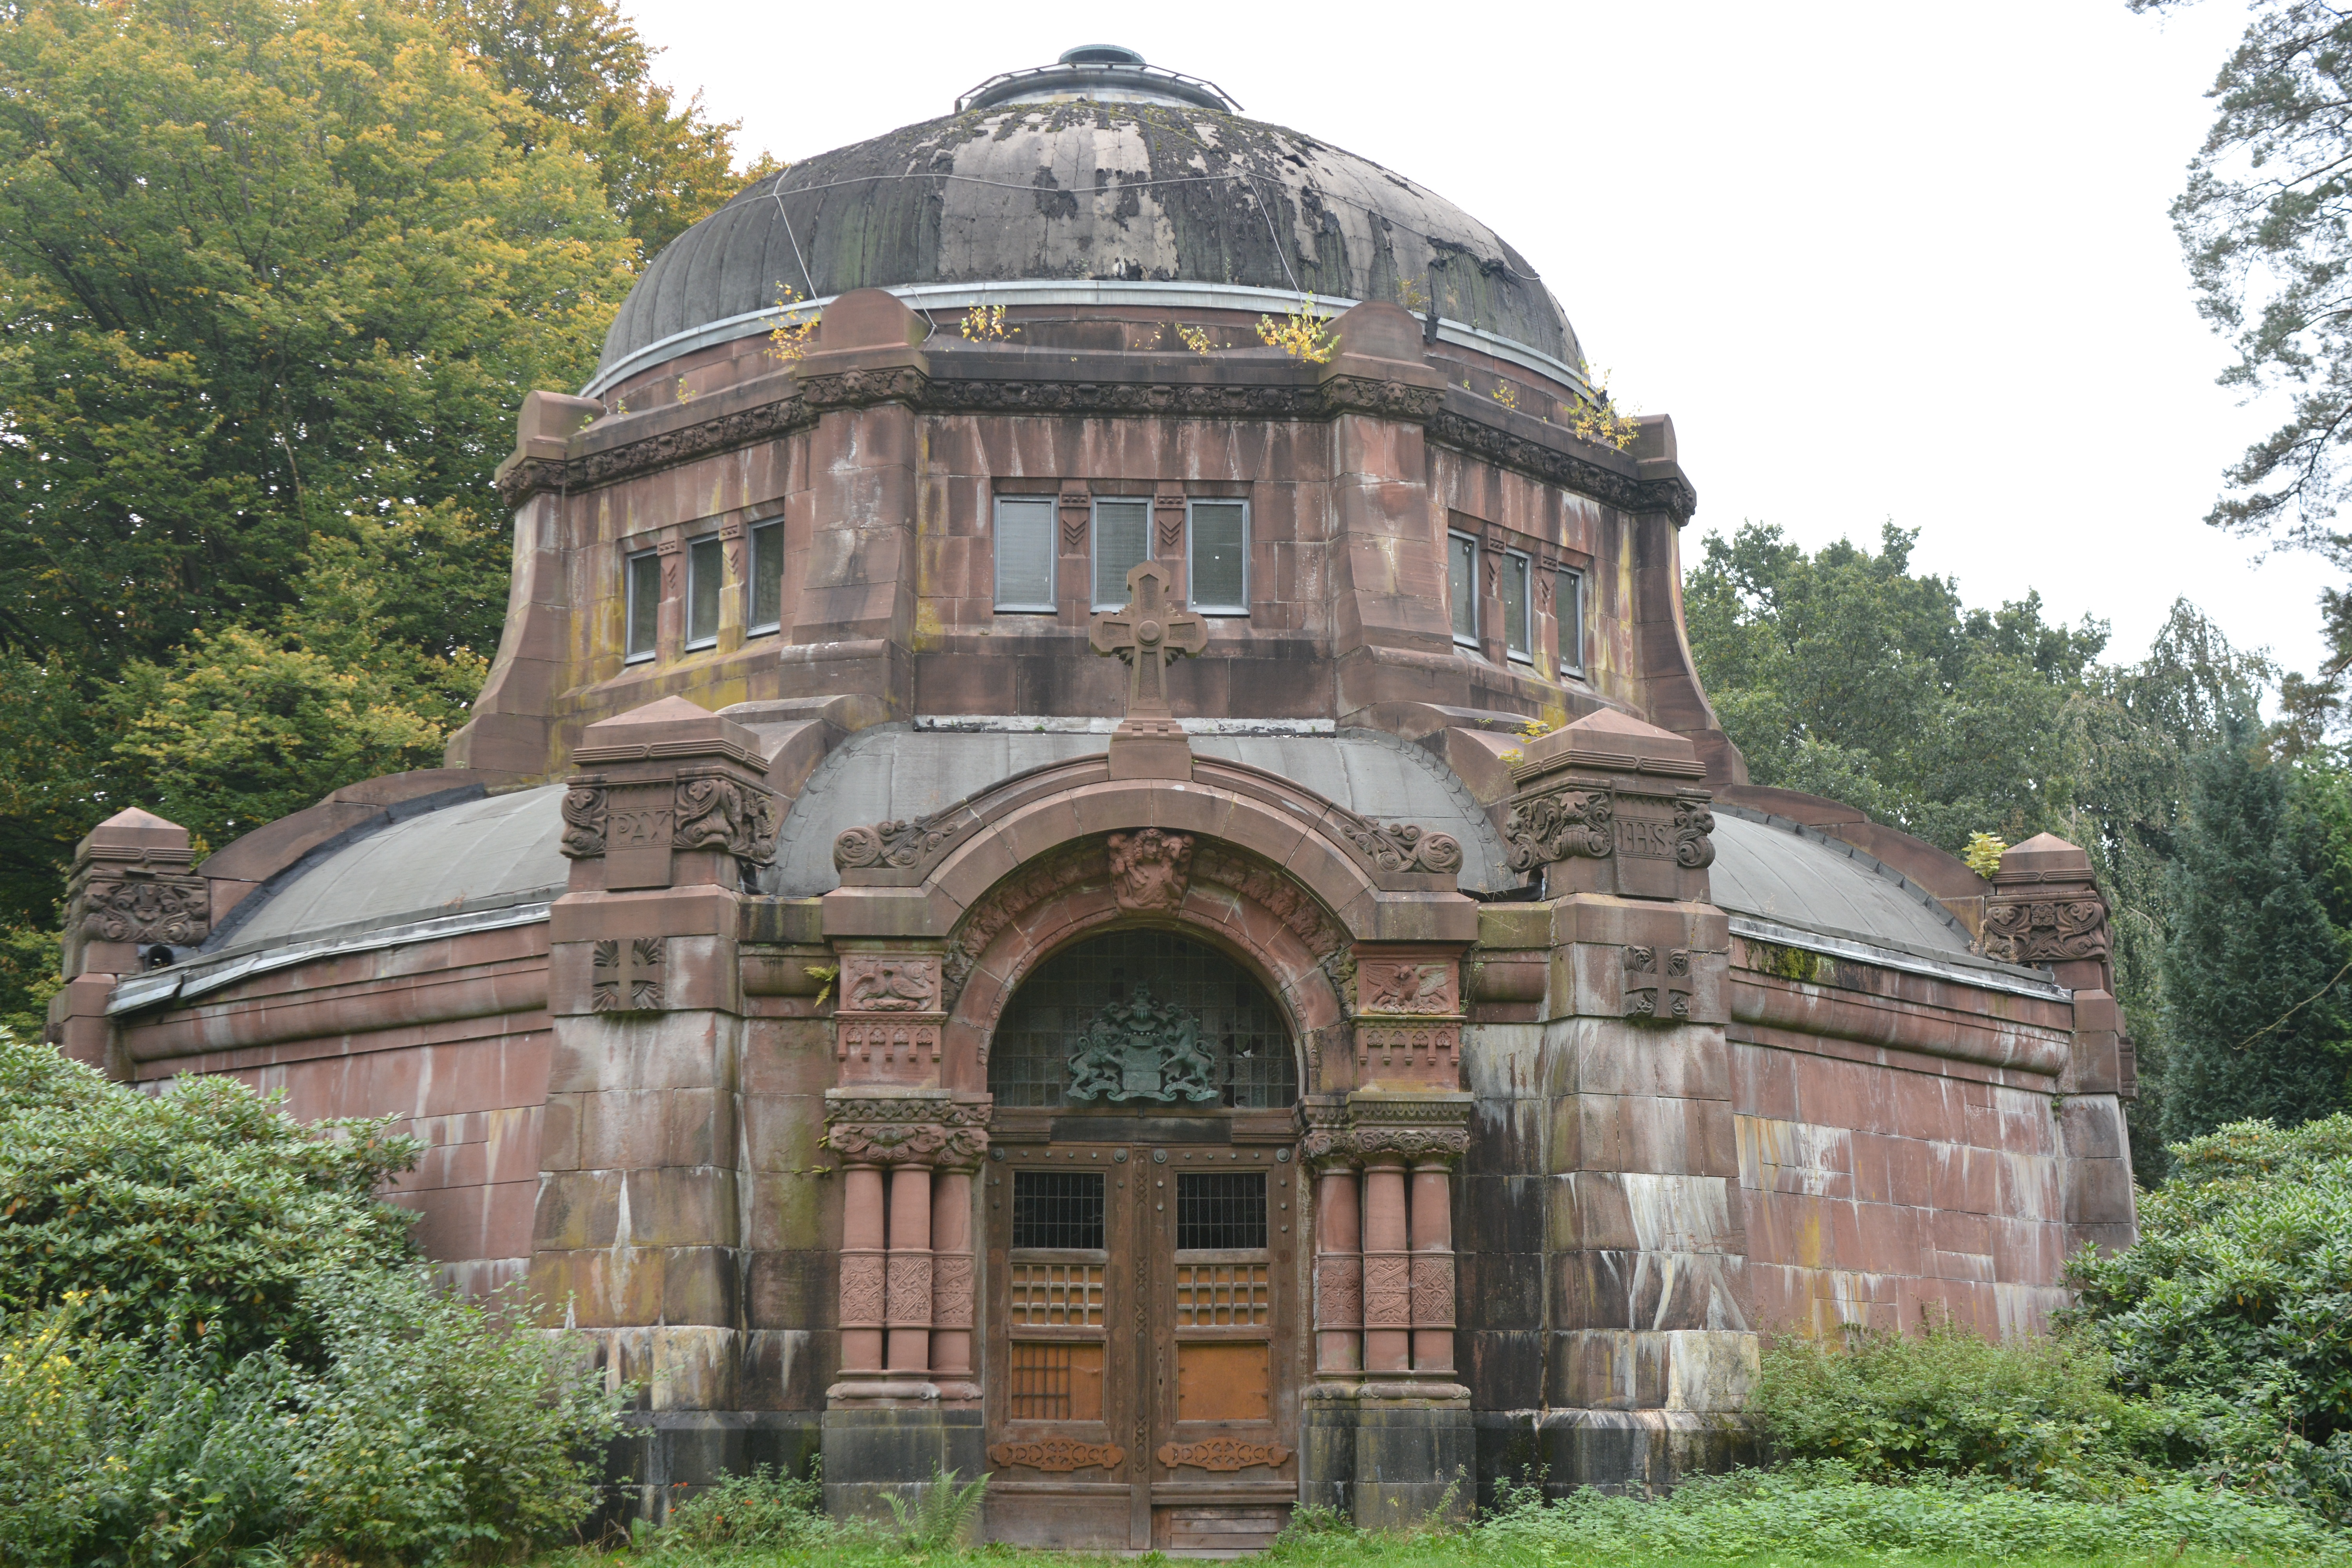
architecture, mansion, building, landmark, facade, chapel, cemetery, place of worship, temple, monastery, synagogue, tomb, estate, hamburg, lost places, historic site, byzantine architecture